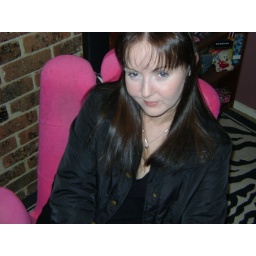
Just me sitting in my computer chair.